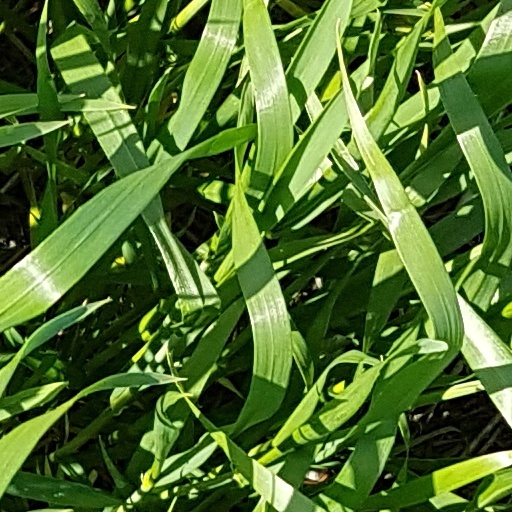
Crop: wheat